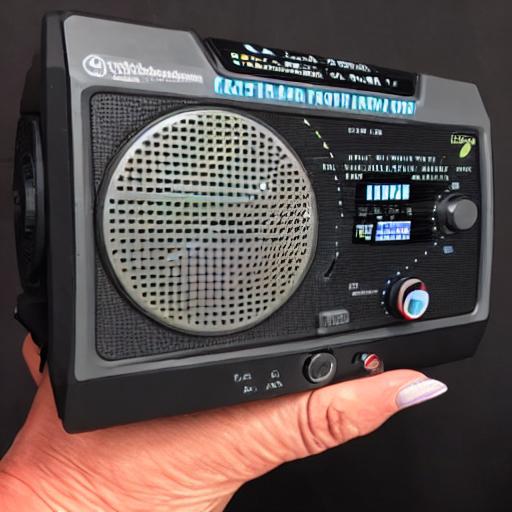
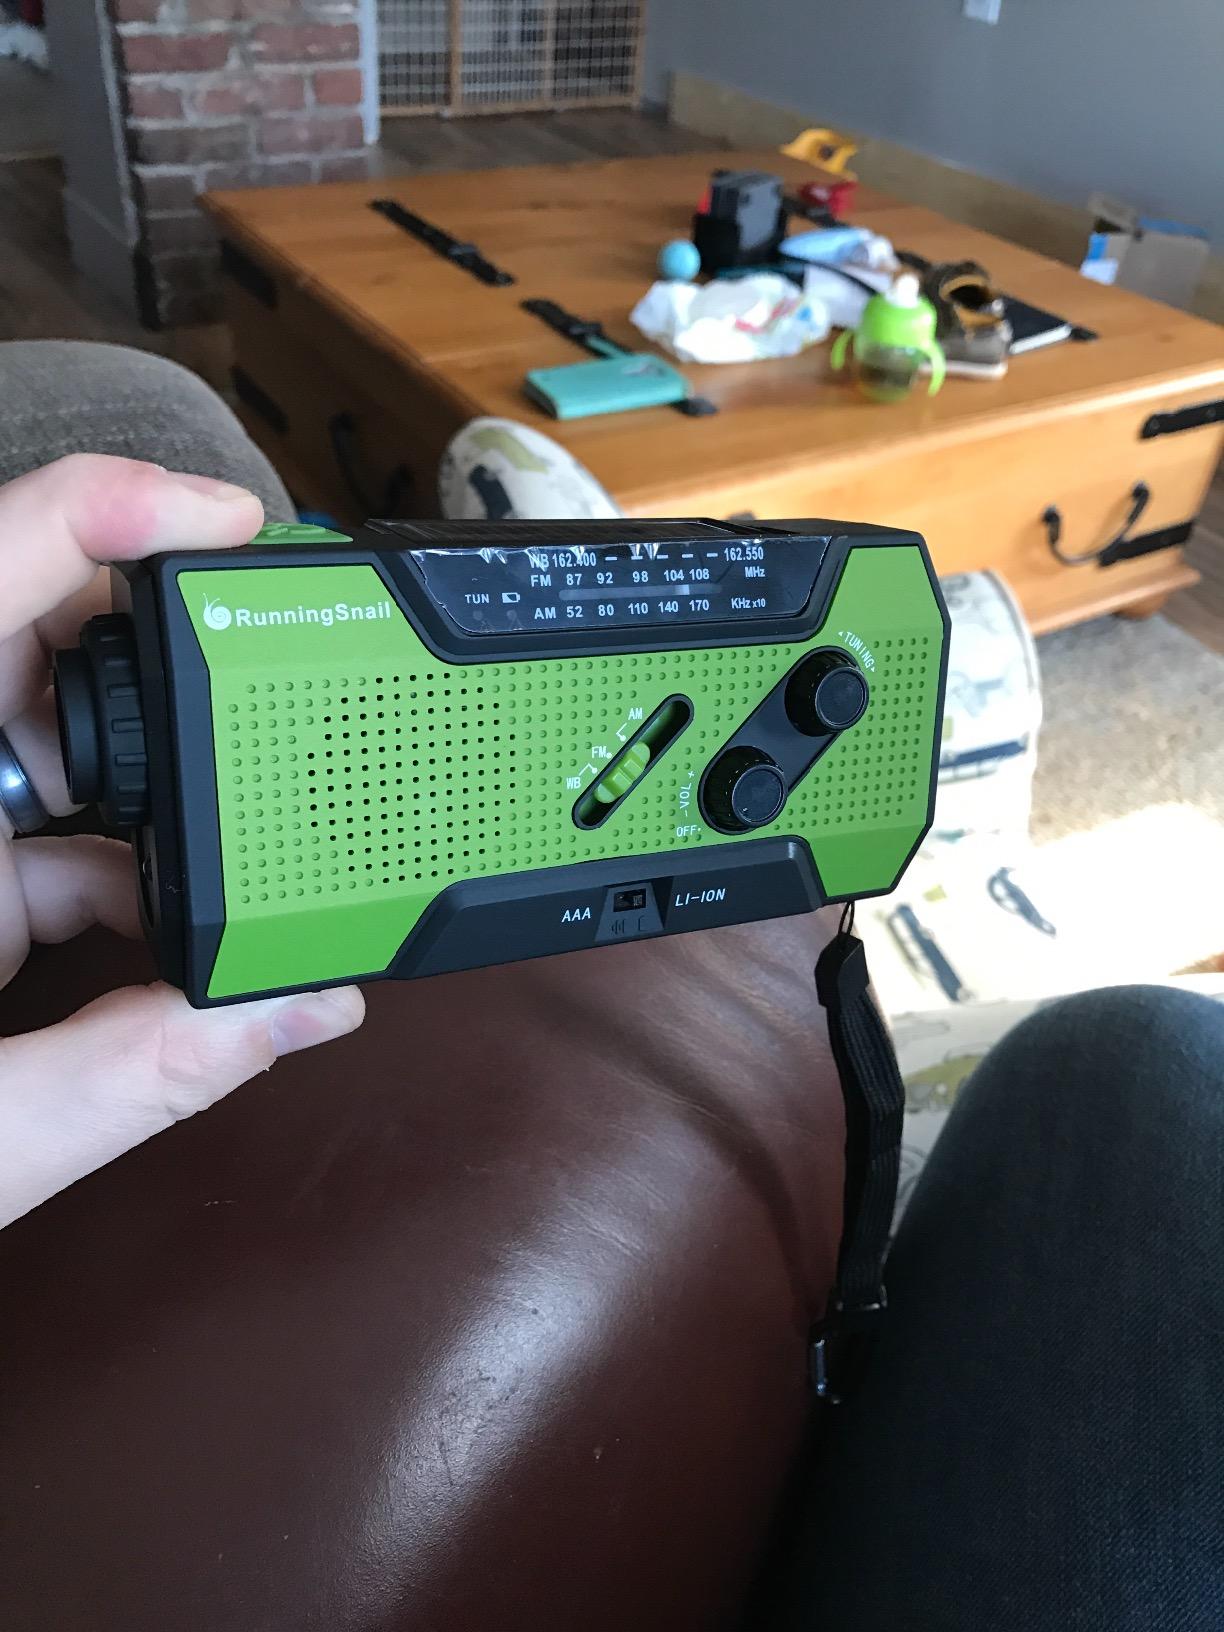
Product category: radio
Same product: no